Weston Bluff Skirmish Site

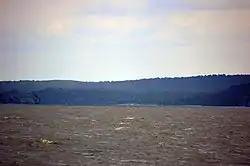
Weston from the ferry

The Weston Bluff Skirmish Site, on a bluff over the Ohio River just north of Weston, Kentucky, was site of an American Civil War skirmish on June 21, 1864. A area was listed on the National Register of Historic Places in 1998.